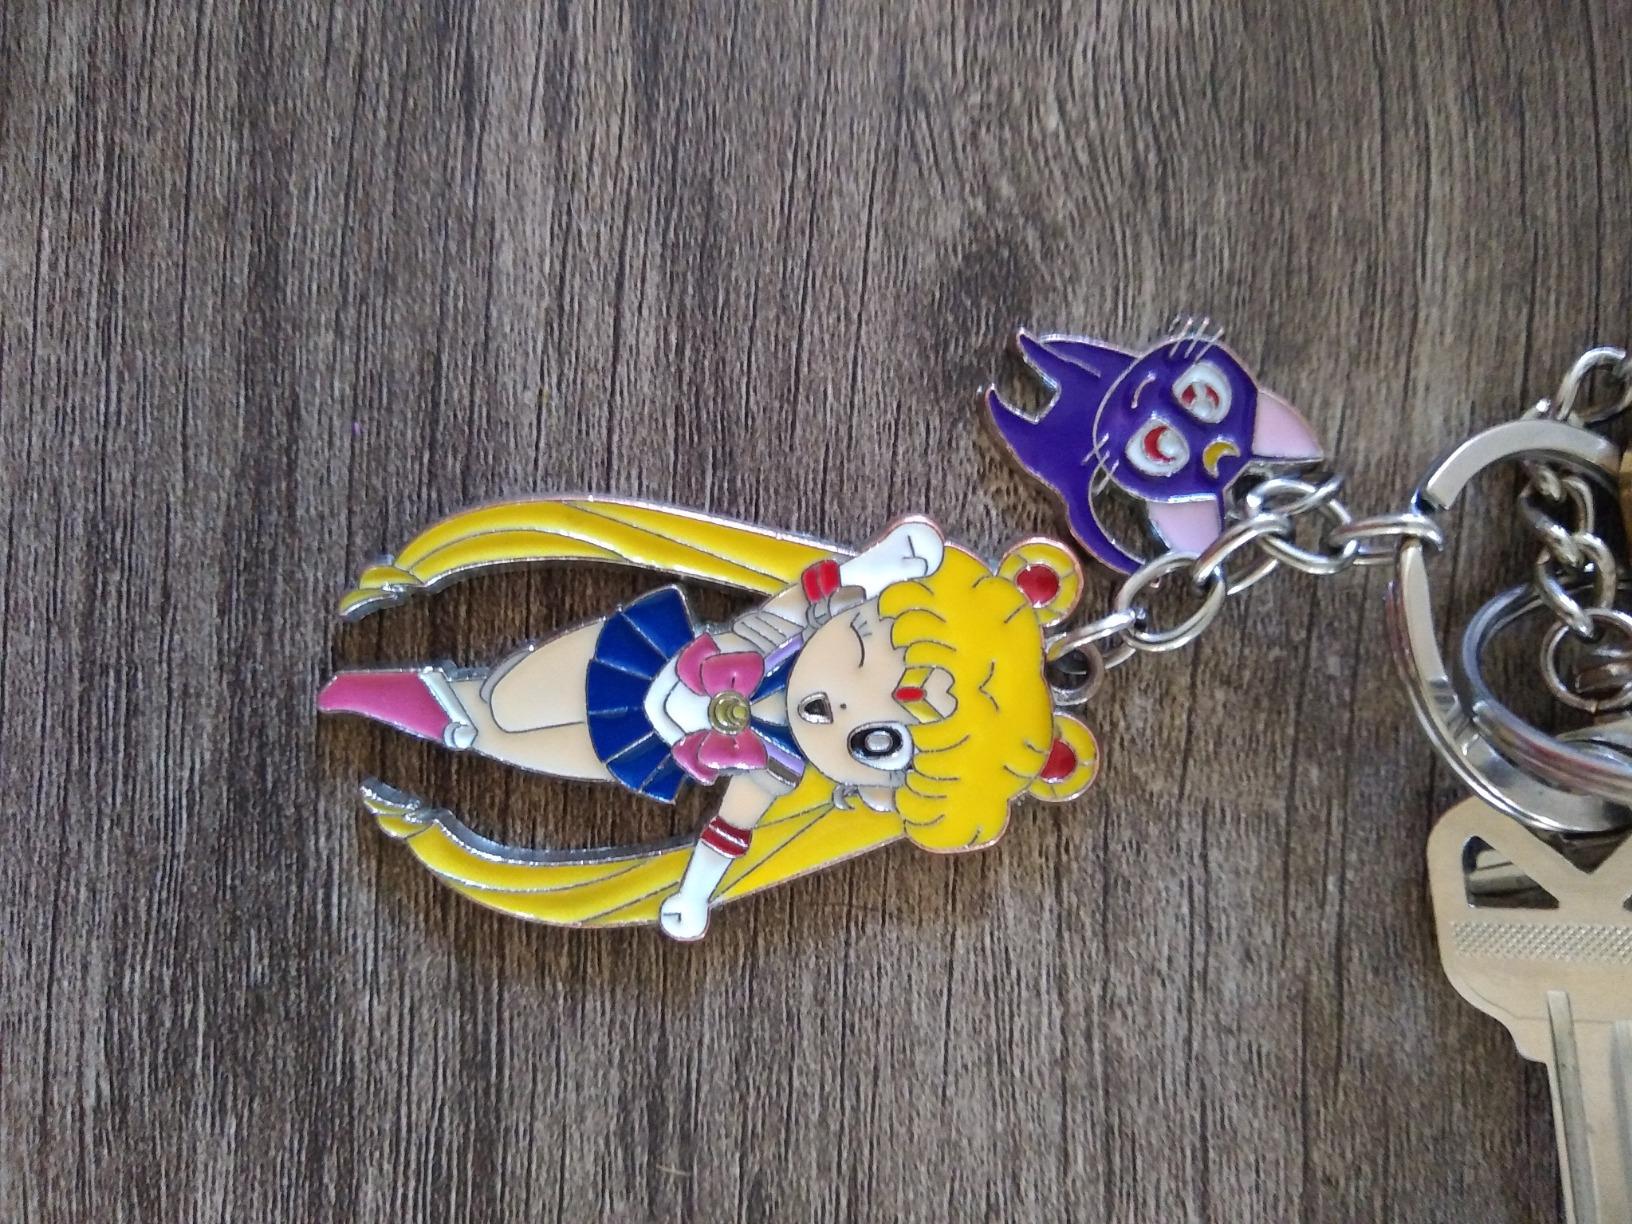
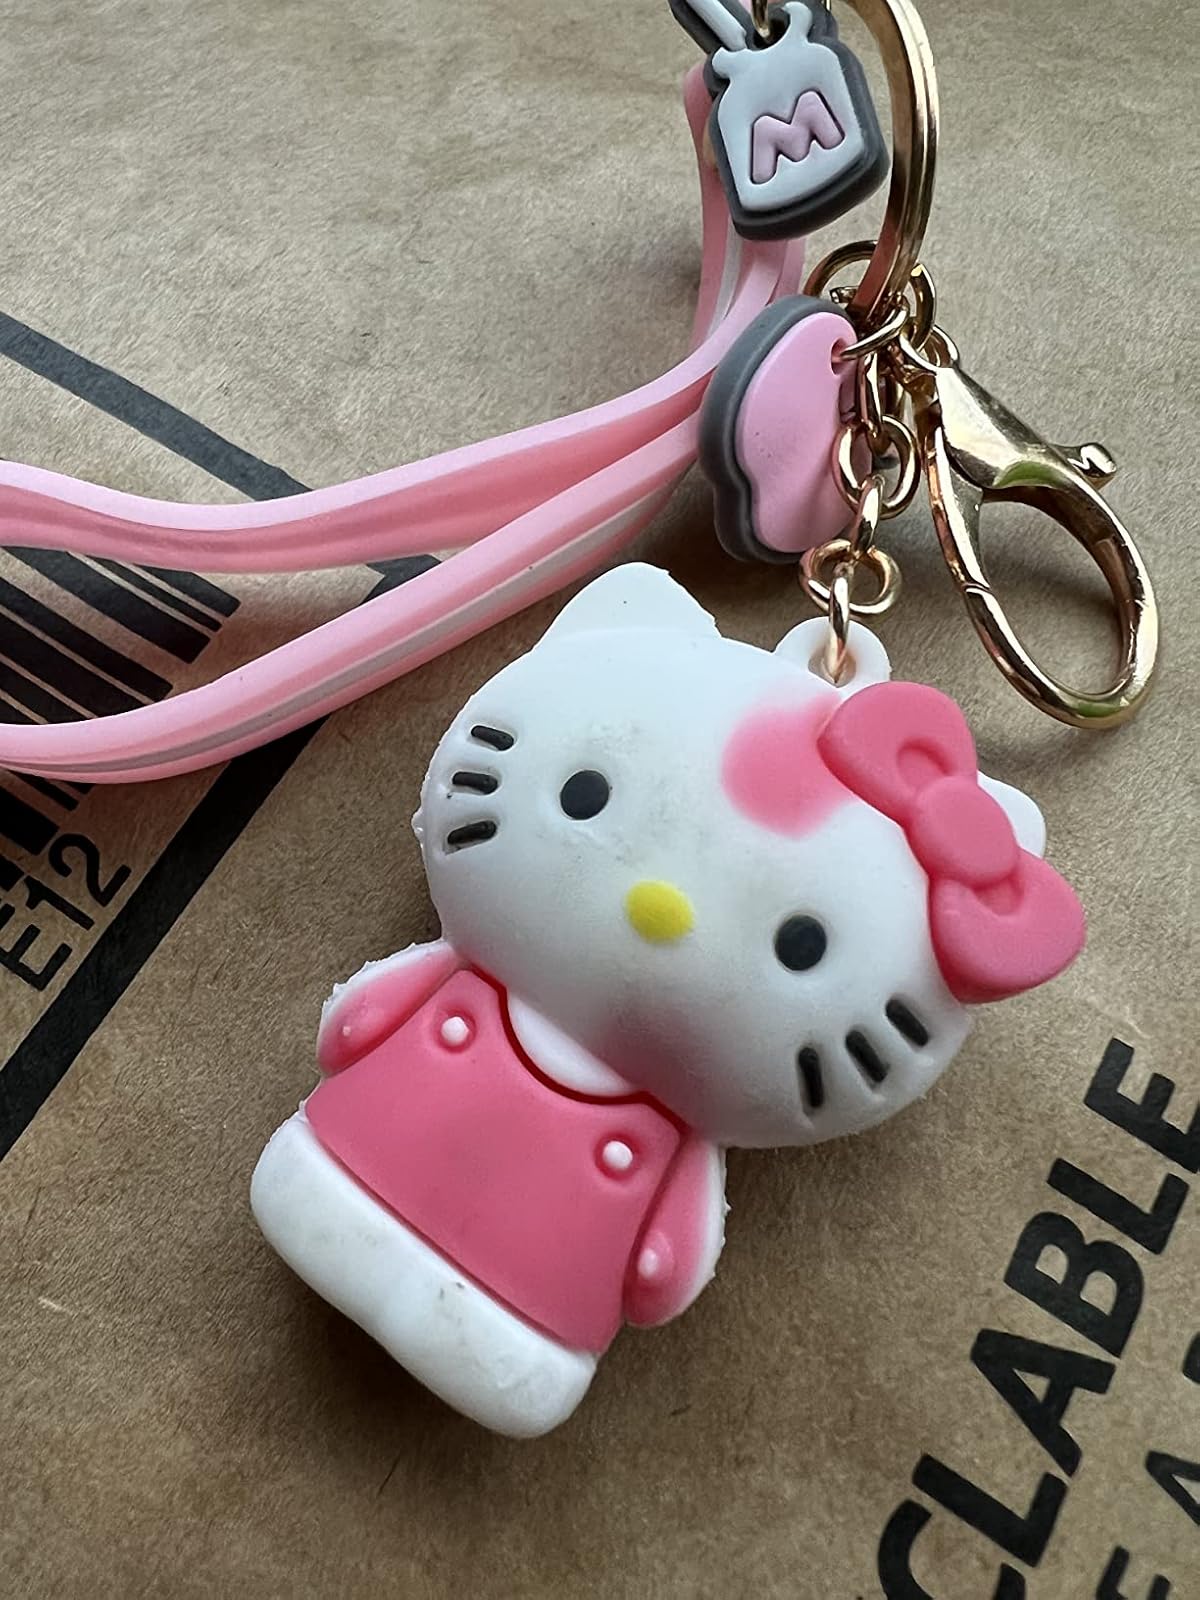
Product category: accessories_keychain
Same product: no